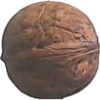
Label: walnut